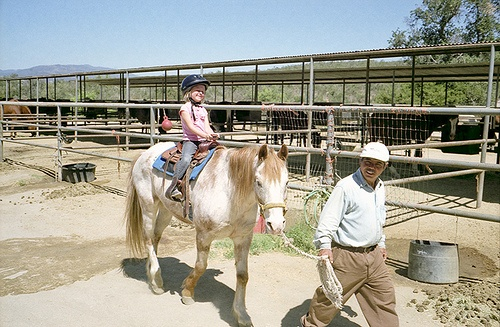
a girl on a horse follows a man in khakis
A young girl riding a pony lead by a man
A  man leading a horse with a child on it
A young girl rides a white horse pulled by a man.
A man who is pulling a horse that is carrying a young girl on it.